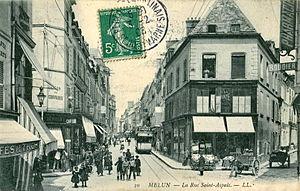
Carte postale ancienne éditée par LL, n°30
Melun est une commune française située dans le département de Seine-et-Marne en région Île-de-France. Elle est le siège de la préfecture et la troisième ville la plus peuplée du département après Meaux et Chelles et avant Pontault-Combault.
Le tramway de Melun est un réseau de tramways électriques qui a desservi la ville française de Melun, en Seine-et-Marne au sud-est de Paris. Il est mis en service le 24 octobre 1901 et supprimé le 31 janvier 1917.